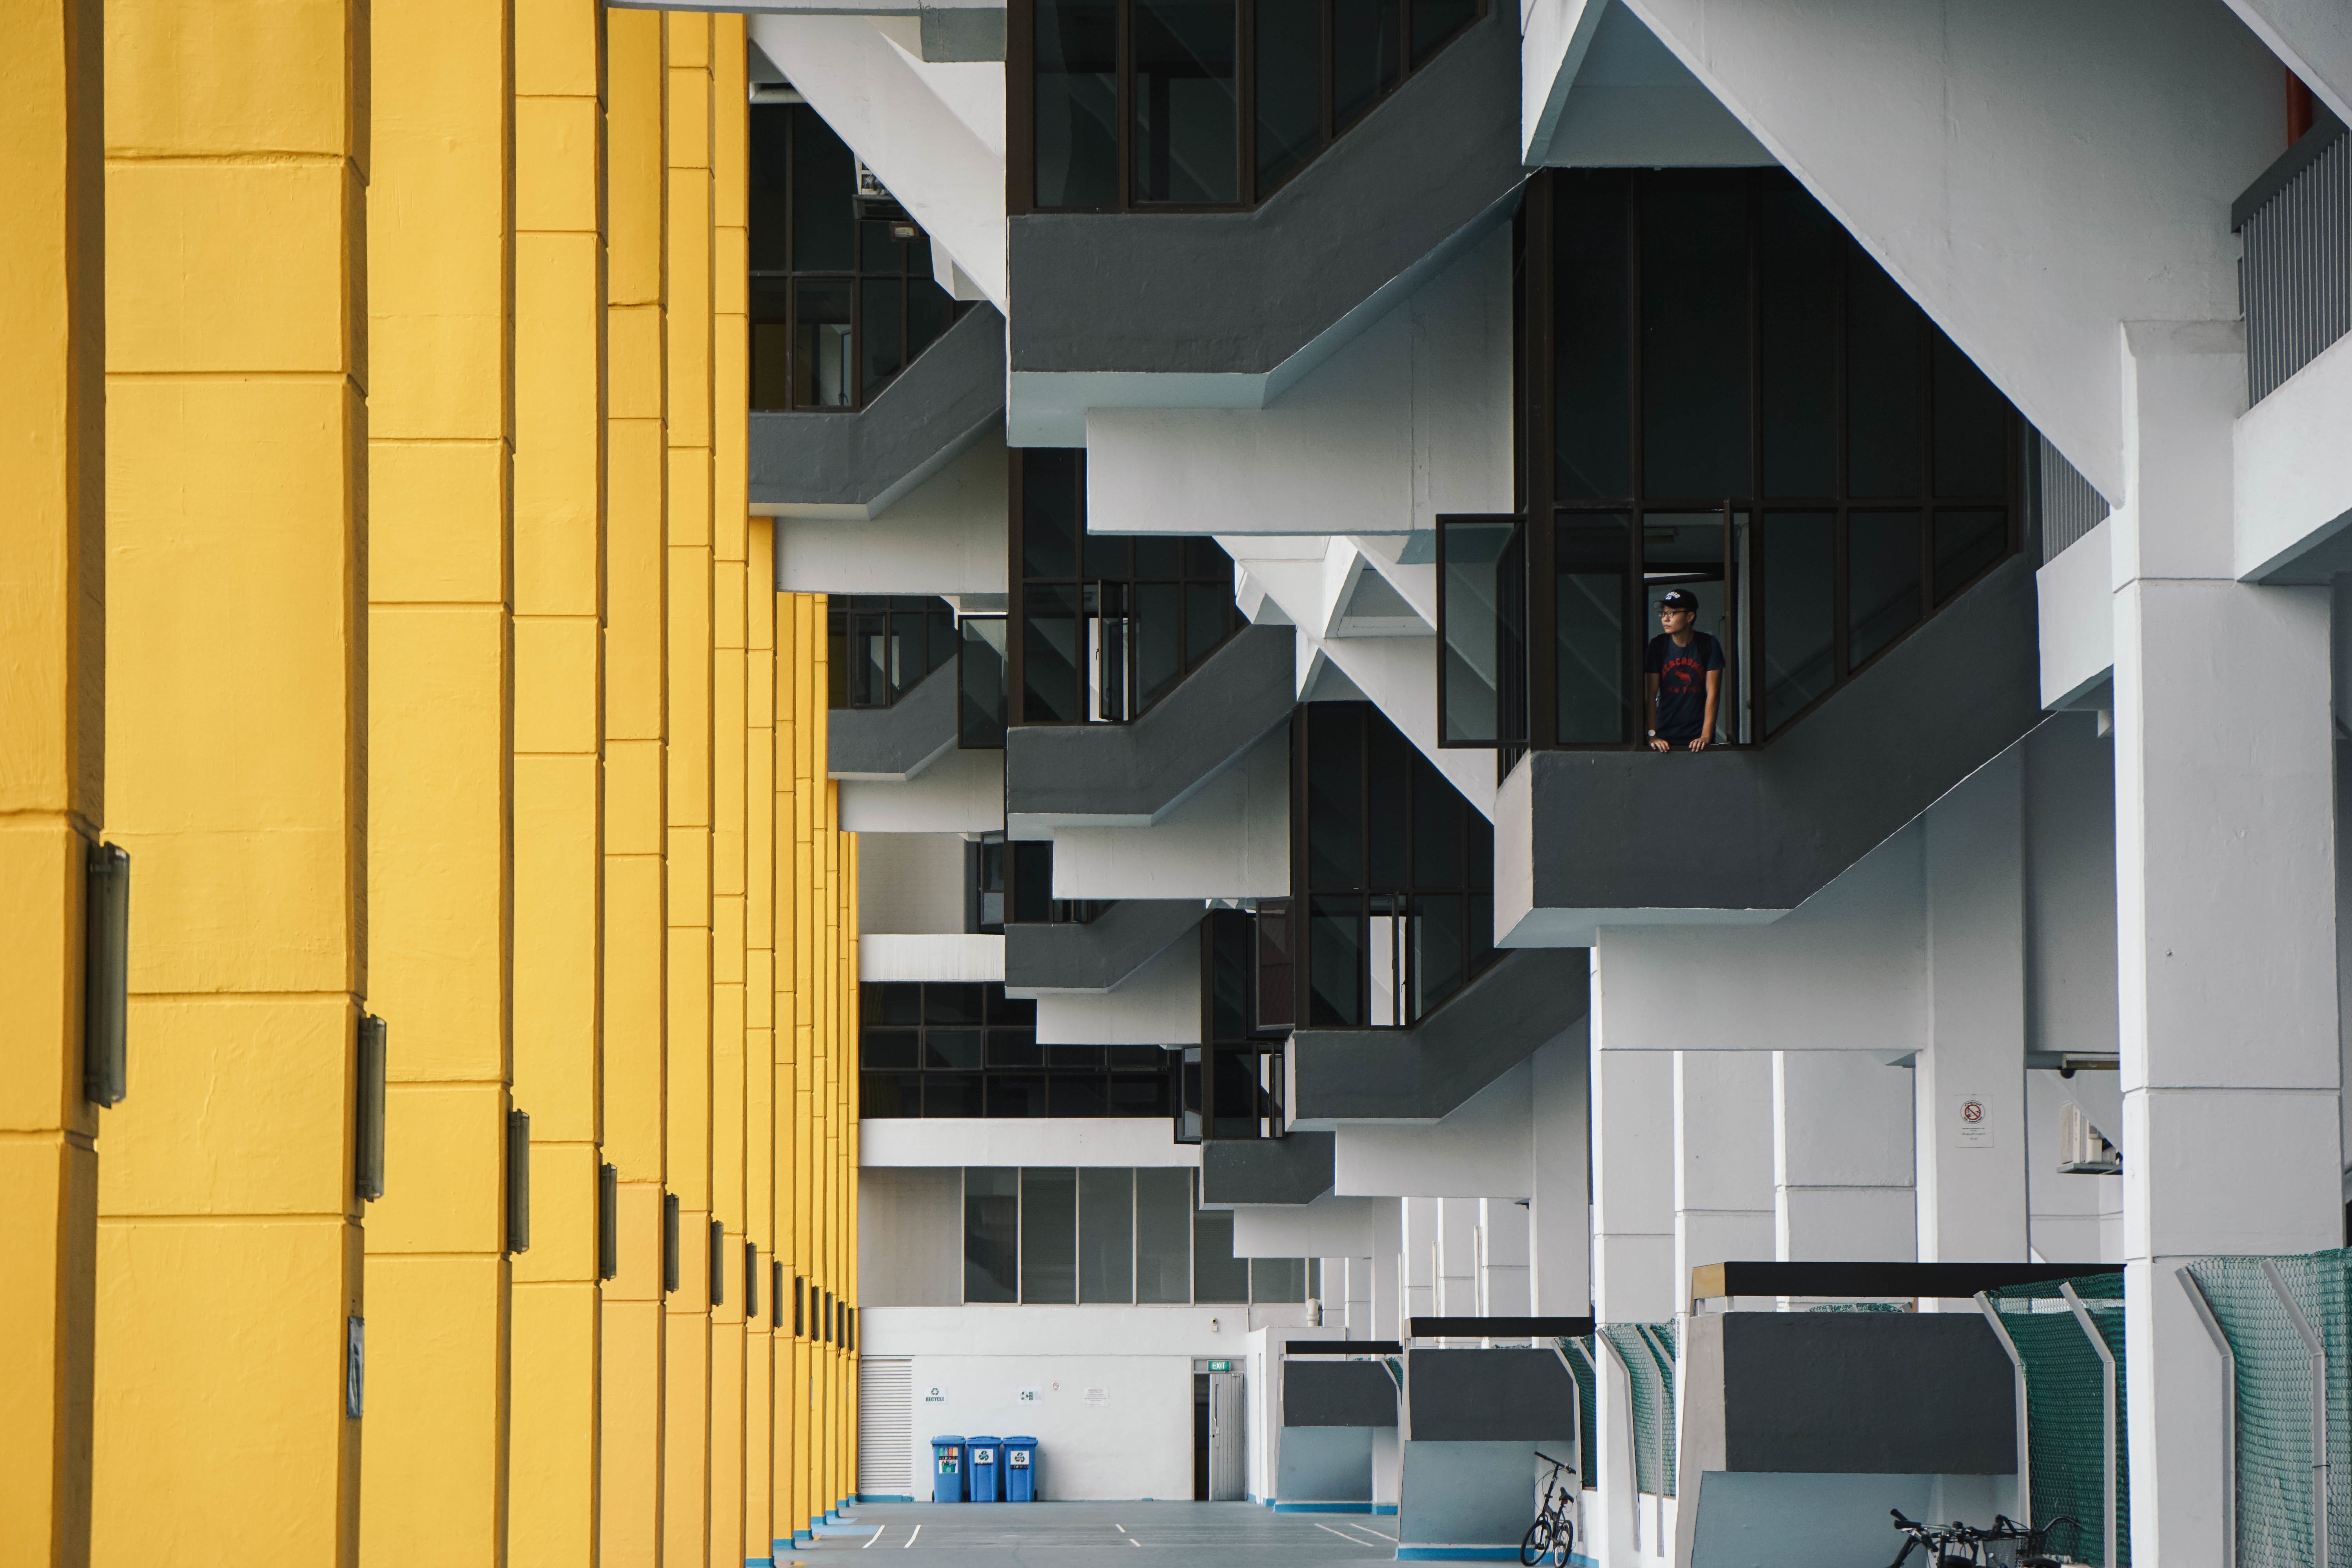
architecture, house, home, wall, facade, professional, interior design, design, daylighting